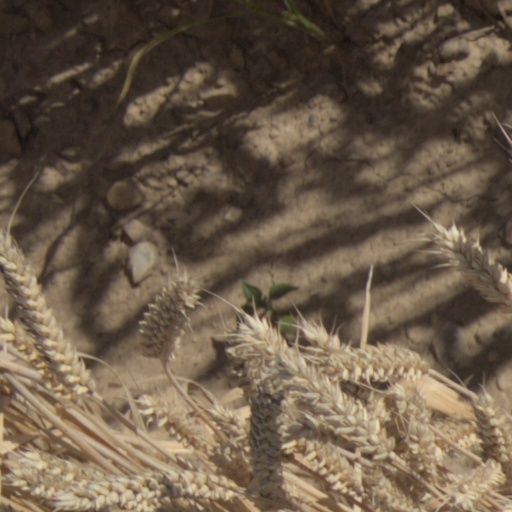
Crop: wheat